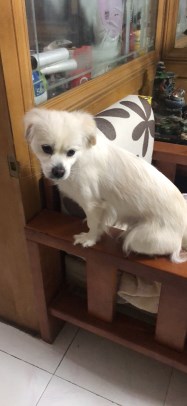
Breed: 3336-n000121-chinese_rural_dog